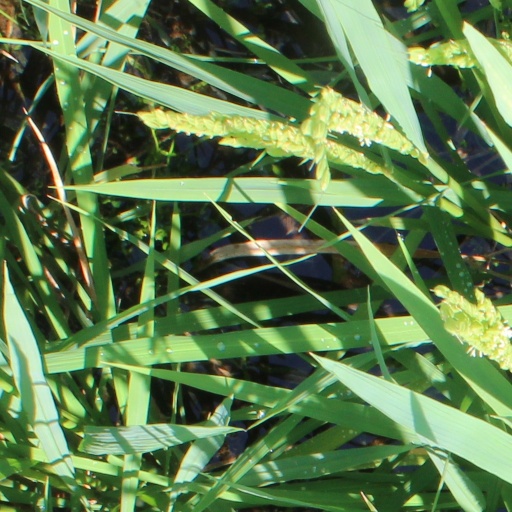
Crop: rice